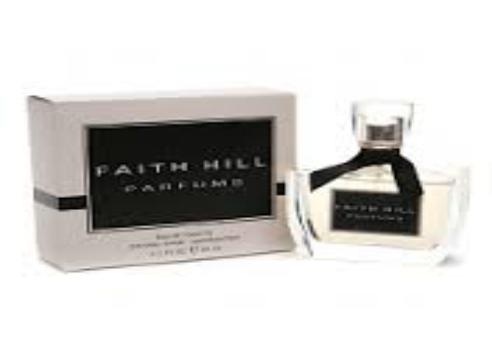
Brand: Faith Hill Parfums
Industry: Necessities